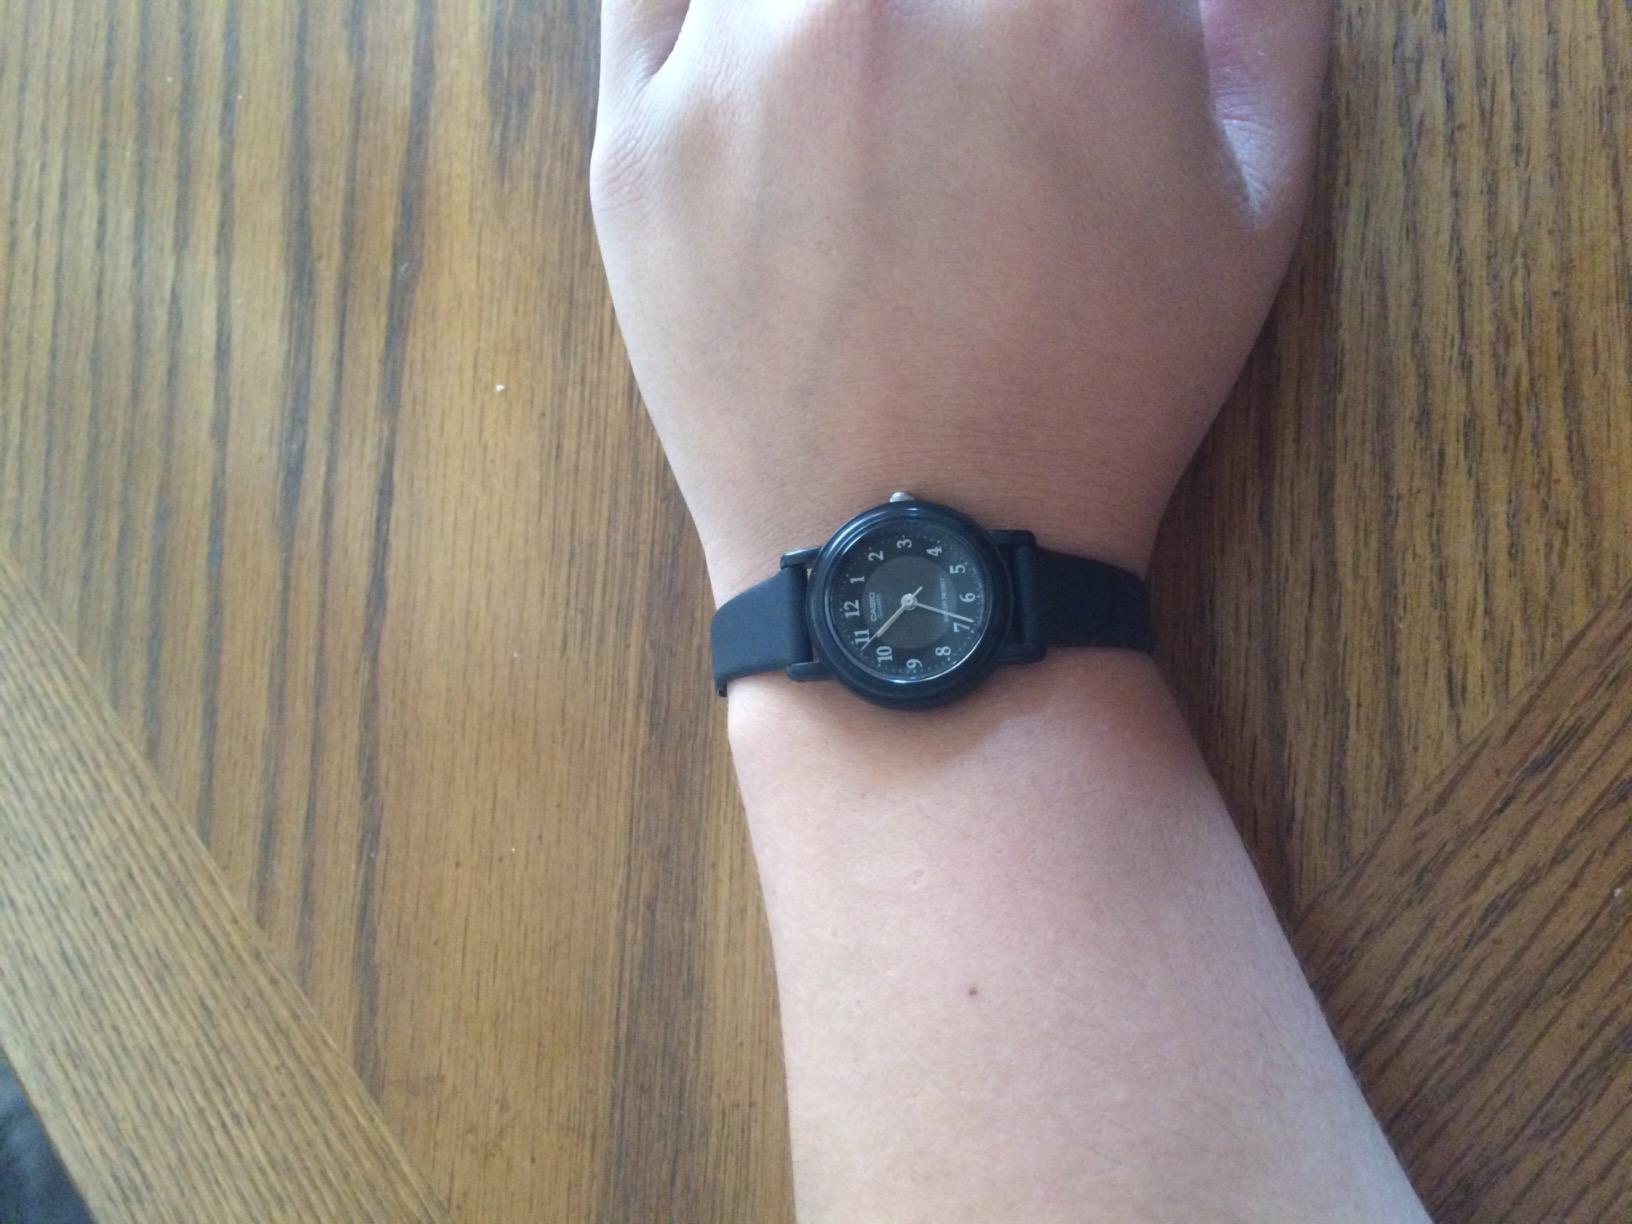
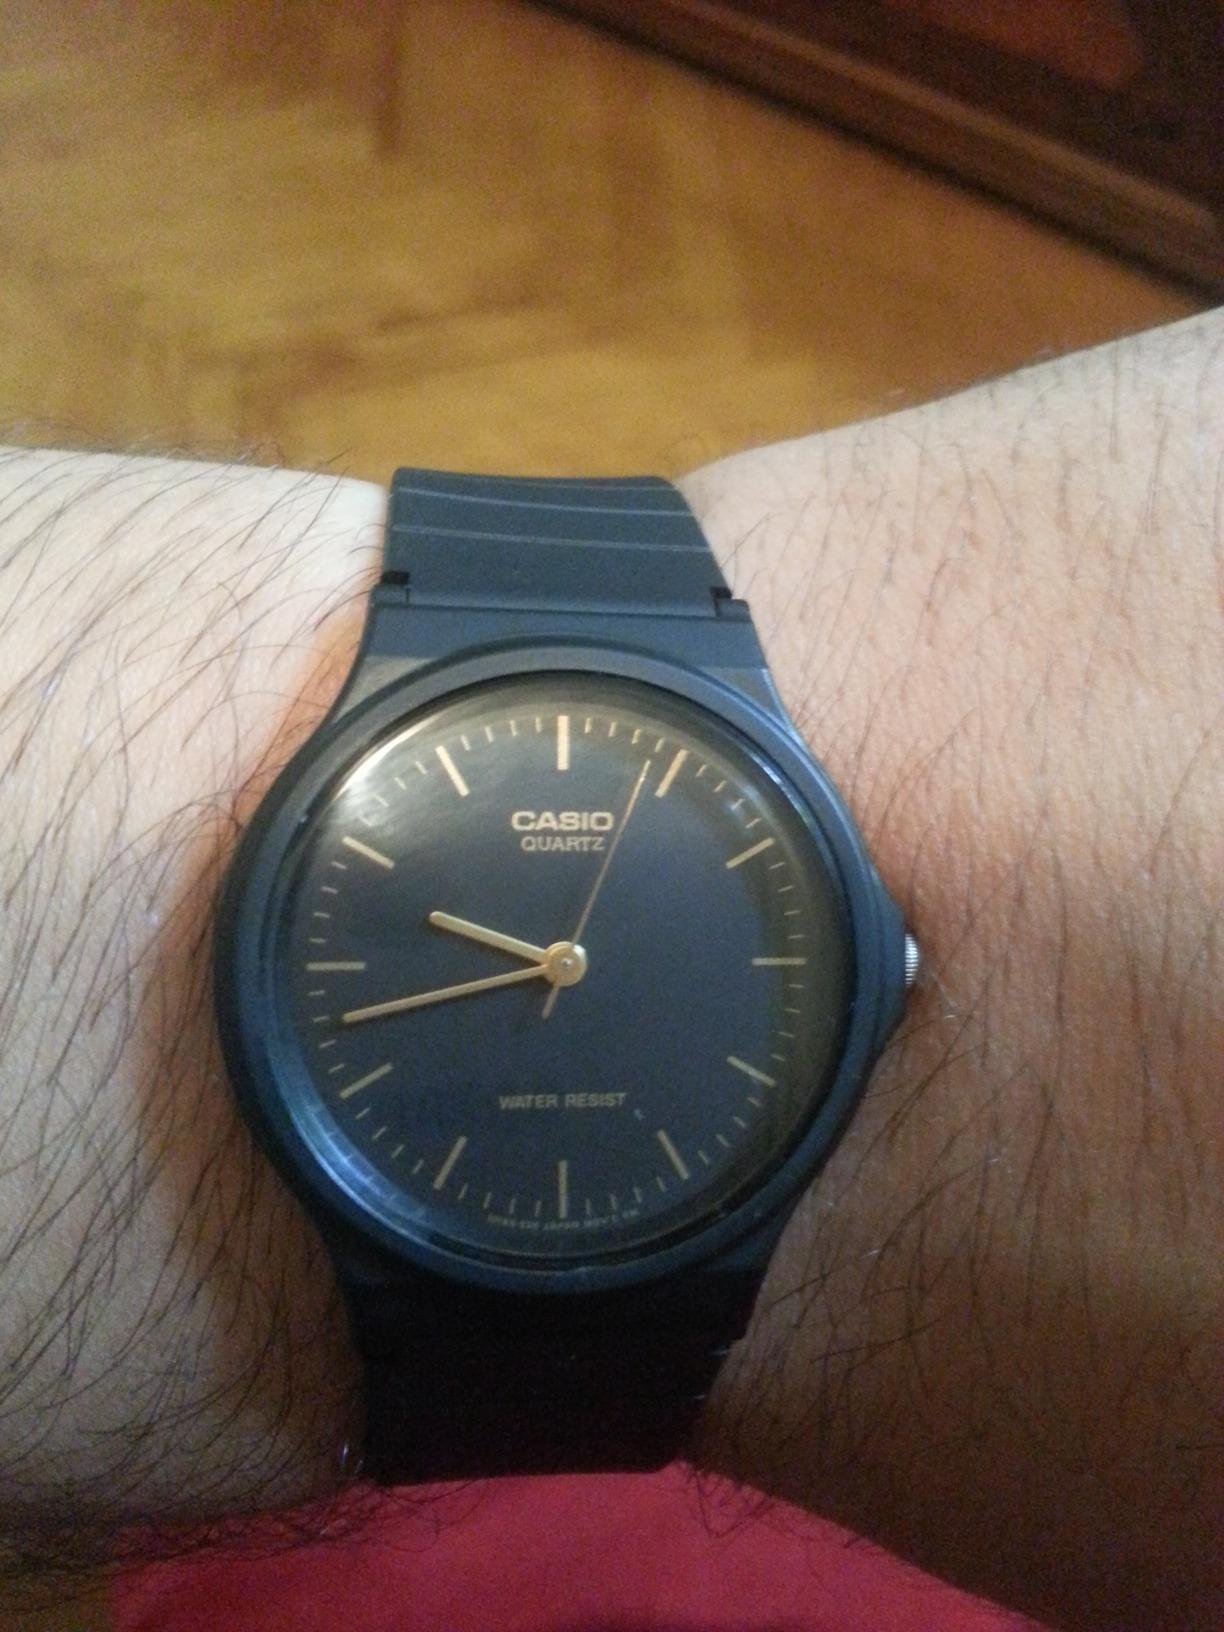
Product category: accessories_watch
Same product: no